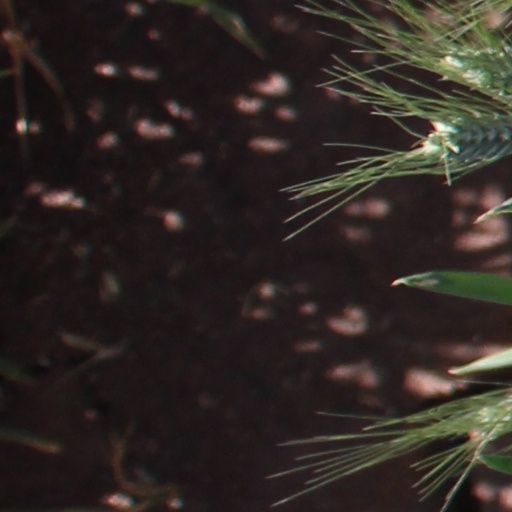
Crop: wheat